Brahman

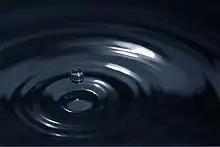
A drop in the ocean: an analogy for "Ātman" merging into "Brahman".

In Hinduism, Brahman (IAST: "Brahman") connotes the highest universal principle, the Ultimate reality of the universe. In the Vedic Upanishads, "Brahman" constitutes the fundamental reality that transcends the duality of existence and non-existence. It serves as the absolute ground from which time, space, and natural law emerge. It represents an unchanging, eternal principle that exists beyond all boundaries and constraints. Because it transcends all limitation, "Brahman" ultimately defies complete description or categorization through language.